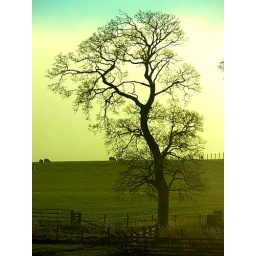
Another shot in Scotland of the tree bwtween my friends house and their neighbor's sheep field